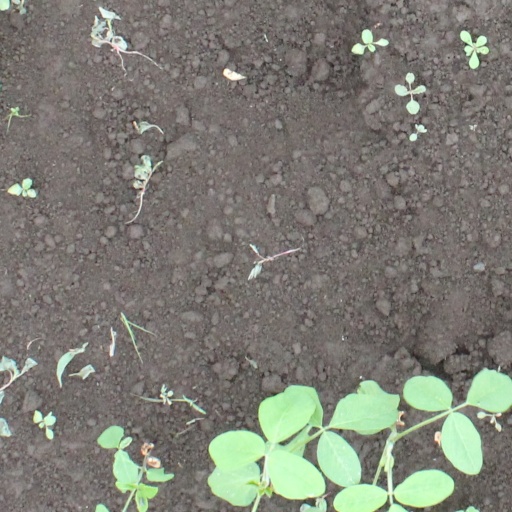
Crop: soybean